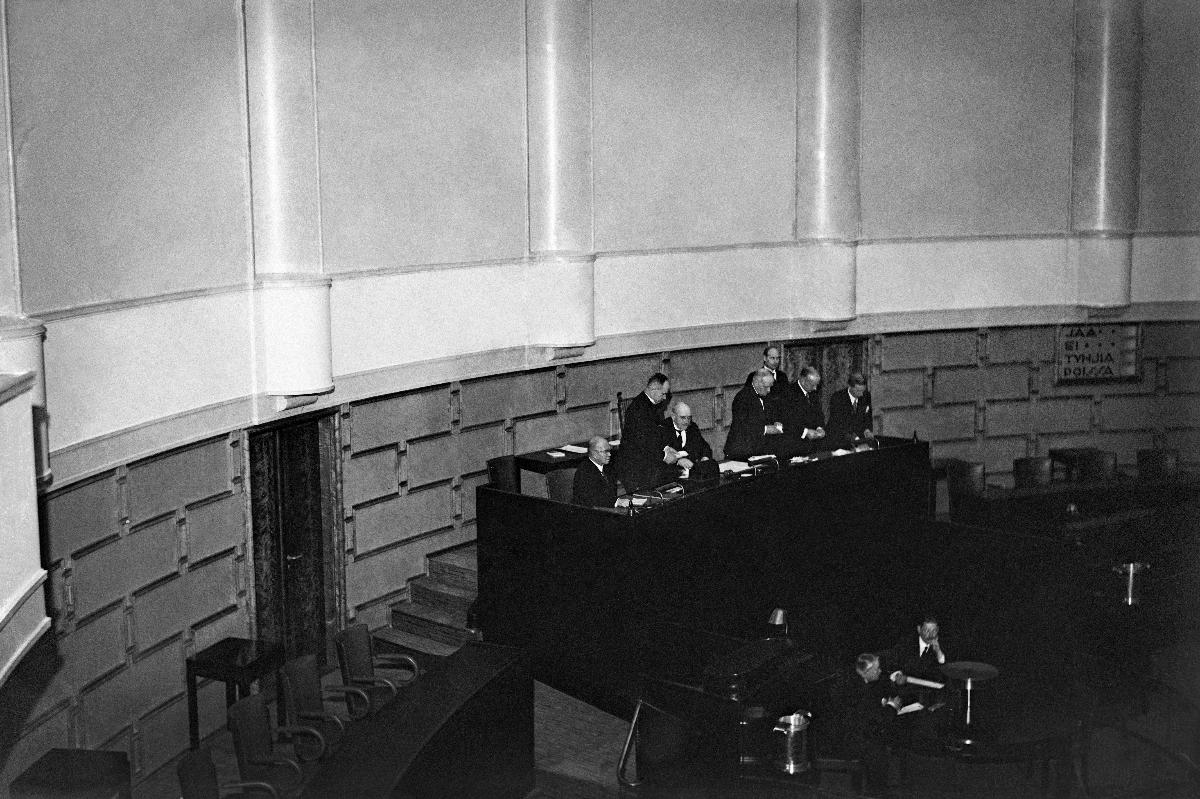
Presidentinvaali 1931
Presidentvalet 1931; Presidential Election 1931
sisällön kuvaus: Presidentinvaalien valitsijamiesvaali eduskunnan istuntosalissa Helsingissä 1931. Äänestyslipukkeet avataan ja lasketaan pääministerin valvonnassa. content description: The Presidential election in the plenary session hall of the Finnish Parliament in Helsinki 1931. The voting of the electorial college. The ballots are opened and counted in the surveillance of the Prime Minister. innehållsbeskrivning: Presidentvalet i Helsingfors 1931. Elektorkollegiets röstning i riksdagens plenisal. Valsedlarna öppnas och räknas under statsministerns övervakning.
Kuvaaja: Sundström, Hugo, kuvaaja
Vuosi: 1931
Paikka: Suomi, Uusimaa, Helsinki
Aiheet: presidentit; presidentinvaalit; valitsijamiehet; valitsijamiesvaalit; HBL; vaalit; äänestykset; presidents; presidential elections; politics; elections; electors; voting; votes; presidenter; presidentval; politik; val; elektorer; elektorsval; röstning; val (samhälleliga händelser); omröstningar